Gene desert

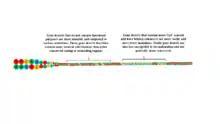
Stable gene deserts that house more essential genes are more readily conserved over time, passing this conservation to nearby genes. Variable gene deserts with fewer essential genes are thus subjected to frequent SNPs, most of which are neutral.

Certain gene deserts are heavy regulators, while others may be deleted without any effect. As a possible classification, gene deserts can be broken down into two subtypes: stable and variable. Stable gene deserts have fewer repeats and have relatively higher Guanine to Cytosine (GpC) content than observed in variable gene deserts.